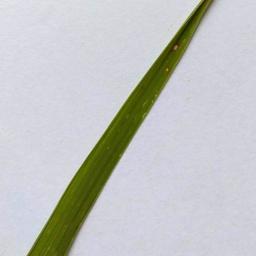
Label: Rice___Leaf_Blast